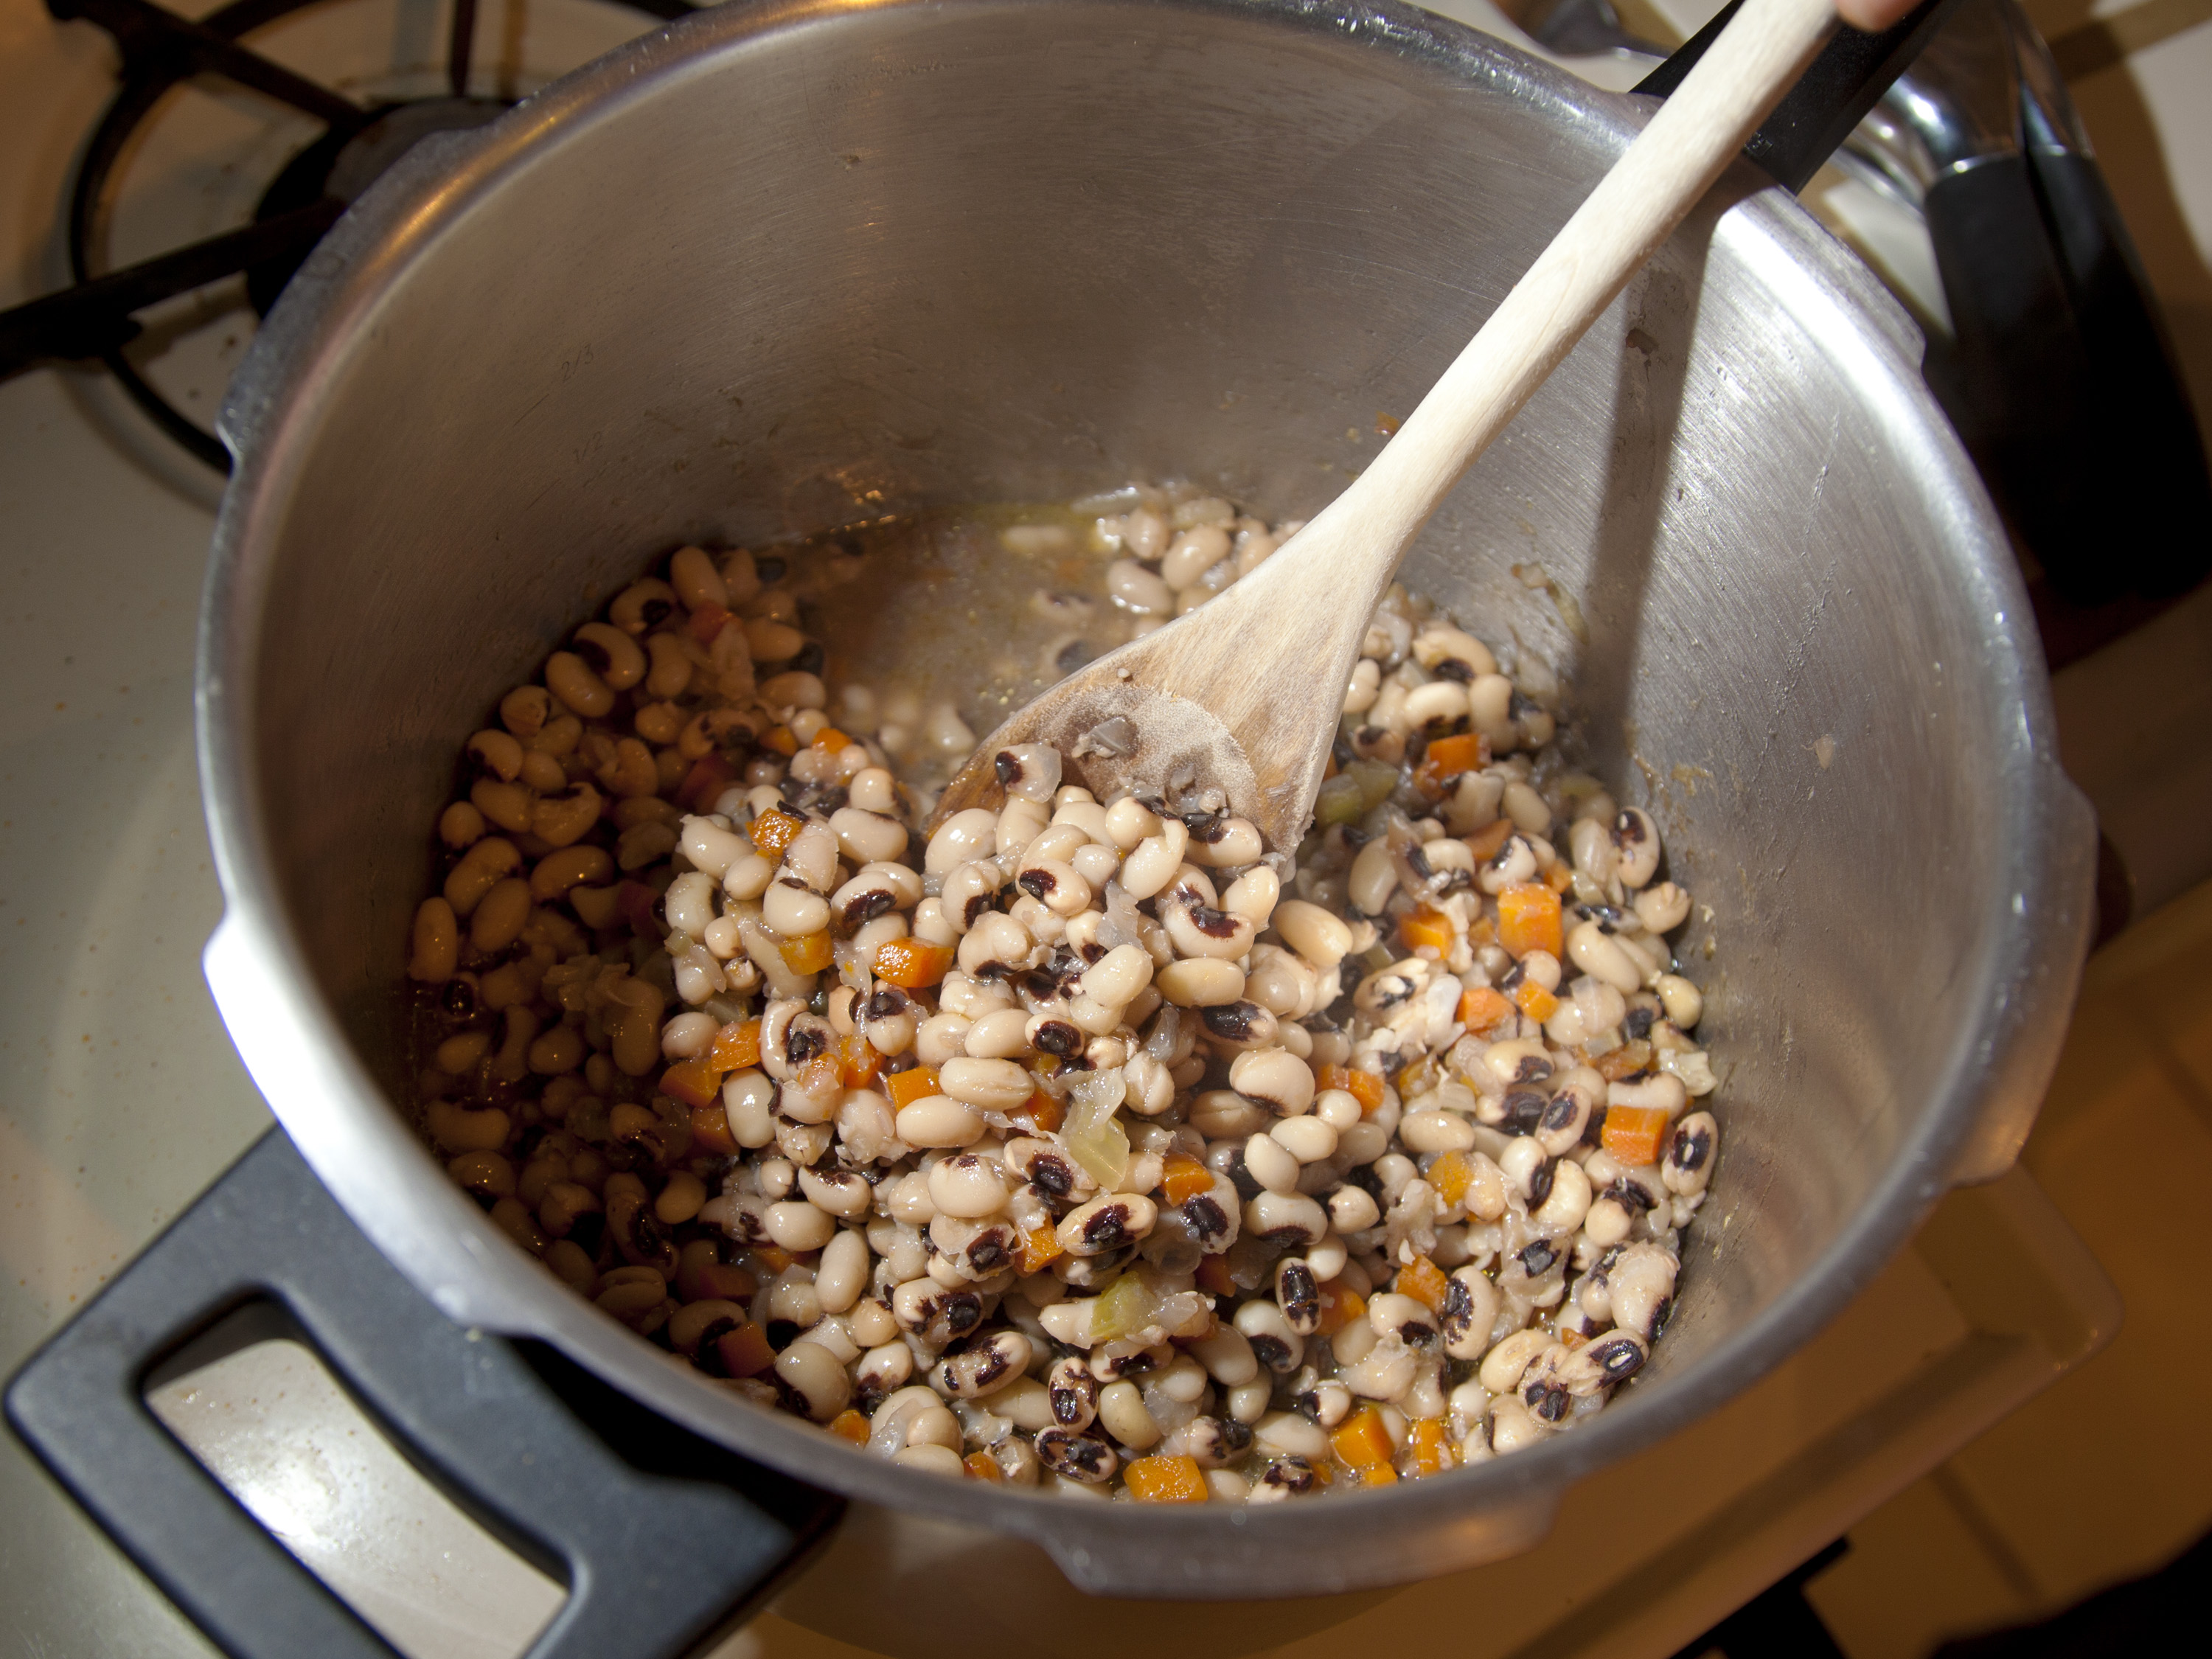
dish, meal, food, produce, vegetable, breakfast, baking, california, newyear, tradition, sacramento, blackeyedpeas, snack food